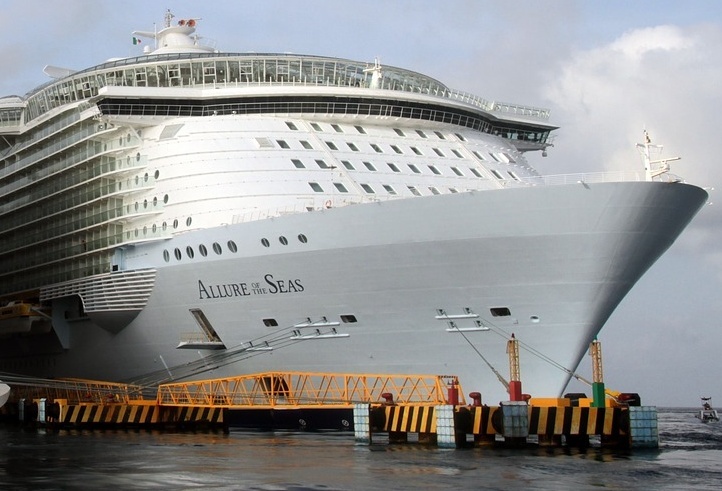
Vehicle type: Ships